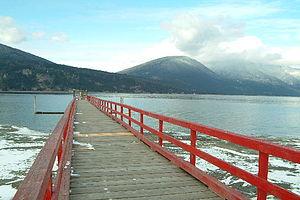
Le lac Shuswap, ou Shuswap Lake en anglais, est un lac de Colombie-Britannique, au Canada.